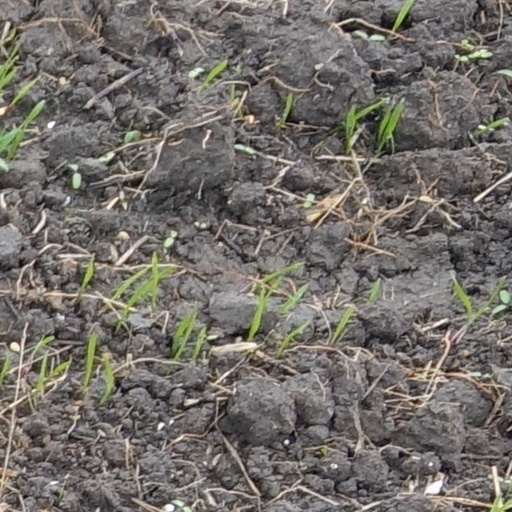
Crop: wheat